Museum of Lands, Mapping and Surveying

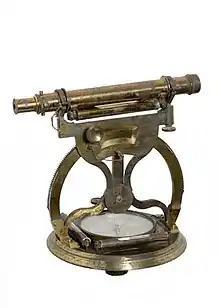
Compass theodolite, Museum of Lands, Mapping and Surveying

The Museum of Lands, Mapping and Surveying is a museum at 317 Edward Street, Brisbane, Queensland, Australia. It collects and exhibits material relating to the surveying of Queensland and the maps created. It is a sub-branch of the Queensland Museum. It actively digitises and makes available historic maps and aerial imagery under open licences.